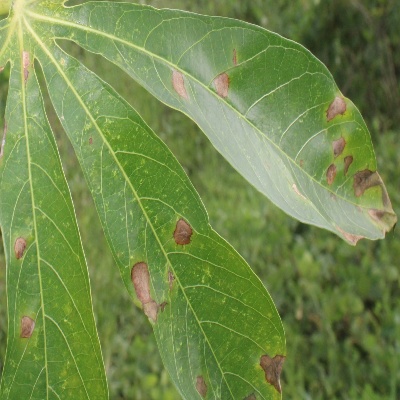
Crop: Cassava
Condition: bacterial blight